Mitali Mukerji

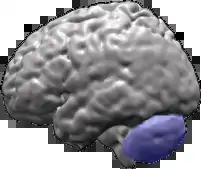
In blue is the cerebellum; this portion of the brain becomes swollen or injured in cerebellar ataxias.

Mukerji has also done significant work towards bettering clinical diagnostics processes of disorders in India. She worked particularly with a group of neurodegenerative diseases known as Cerebellar ataxias, a heritable condition in which the cerebellum portion of the brain becomes damaged. This condition is known to arise from a combination of many mutations, and so establishing a clear genetic correlation is difficult, making clinical screening difficult as well. Through tracing the disease ancestry and "mutational history", as well as a study of thousands of Indian families, Mukerji and her team were able to get a better understanding of the underlying genetic mechanisms that cause ataxias and develop a clinical screening to be able to check disease susceptibility of healthy patients. This method is being used at the All India Institute of Medical Sciences and helps reduce economical and medical stresses on families. Further studies done by Mukerji show more evidence of the mechanisms behind ataxias. Her work in studying spinocerebellar ataxia identifies a repeat expansion mutation as the cause of the disorder. Analysis of single nucleotide polymorphisms in Indian and Mexican families show a shared expansion pattern in these two geographically distinct groups, making it possible to understand more about the ancestry of these particular mutations that cause this disease.